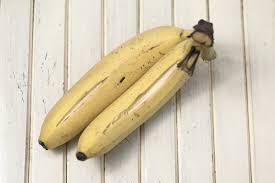
Ndizi mbili zilizoiva vizuri na za kutamanisha, hali inayoonyesha ustawi wa kilimo na juhudi za wakulima katika kuzalisha chakula na kipato cha jamii. Muonekano wake ukiashiria zimetoka katika shamba zuri la mazao lililostawi.